History of Rio Grande do Sul

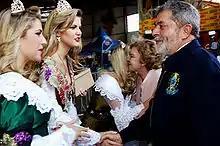
The Festa da Uva queen and princesses greeting the presidential couple.

Although Rio Grande do Sul is one of the most heavily indebted Brazilian states, with about 30% of its assets (2005) in the form of active debt, practically all of it under judicial collection, and being forced to recently borrow US$1.1 billion from the World Bank for public debt restructuring, its general situation at present is positive. According to the 1998 United Nations report, the state achieved an HDI higher than the national average, with 0.869 points, driven by good income distribution and the high level of schooling, with illiteracy remaining below 10%. In 2007, the state GDP was the fourth largest in Brazil, reaching R$175 billion, and the GDP per capita was R$15,800. Life expectancy is around 70 years old, and the total population has surpassed 10 million, 80% of which lives in urban areas.